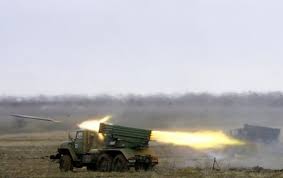
Label: Tornado